UFO Files

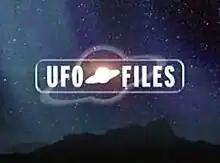

UFO Files is an American television series that was produced from 2004 to 2007 for the History Channel. The program covers the phenomena of unidentified flying and submerged objects, close encounters with alleged extraterrestrial life, and alleged military and government cover-up conspiracies.